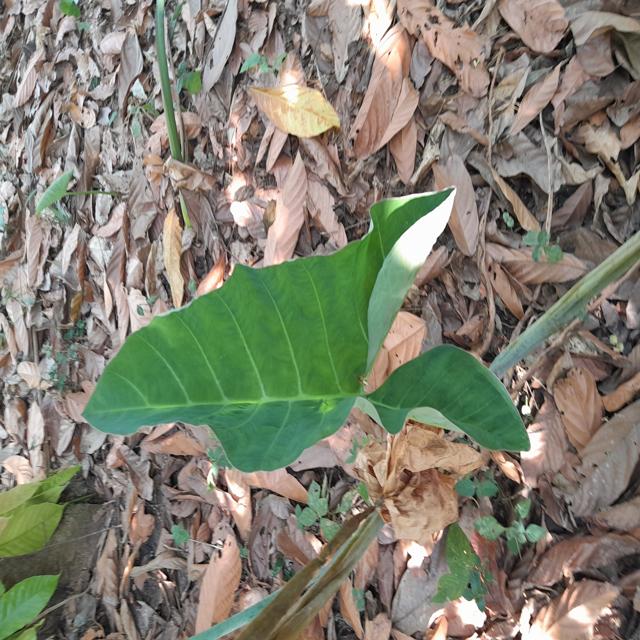
Label: Healthy